Jawaharlal Nehru Stadium, Delhi

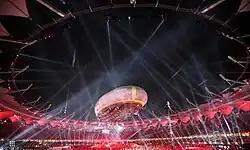
2010 Commonwealth Games opening ceremony at the Jawaharlal Nehru Stadium

Jawaharlal Nehru Stadium was the main venue for the 2010 Commonwealth Games. It hosted the opening and closing ceremonies as well as athletics events for the games. The stadium underwent massive redesign and reconstruction for the biggest multi-sport event hosted by India to that date. It was opened to the general public on 27 July 2010.